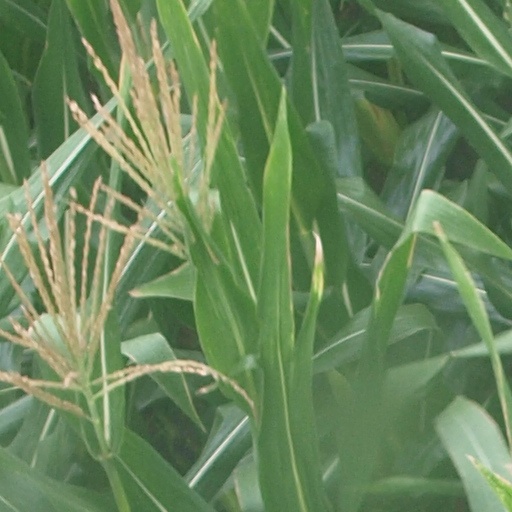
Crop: maize; corn